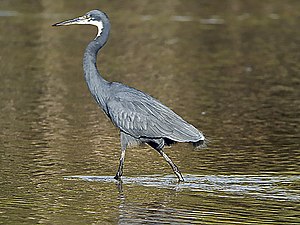
Revhejre
Revhejre er en fugleart, der lever fra Vestafrikas kyster til det sydlige Indien.